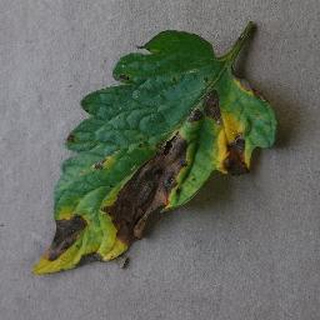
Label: tomato_early_blight